SNCASO Deltaviex

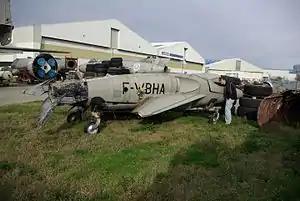
Awaiting restoration at Toulouse, 2008

The SNCASO Deltaviex or SNCASO-ONERA Deltaviex was a small French experimental jet aircraft, first flown 30 April 1954 and distinguished by highly swept, small span wings. It was designed to explore the possibility of controlling roll and yaw with fine jets of air bled from the engine's compressor.